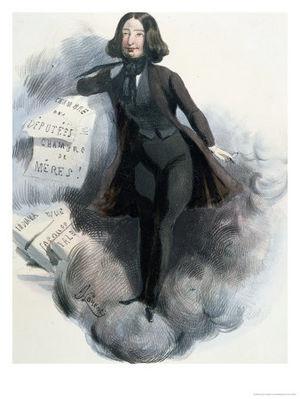
Caricature de George Sand en pantalon, 1848
L'expression publique des femmes atteint son paroxysme lors de la révolution française de 1848, en février, par le biais de journaux comme La Voix des Femmes d'Eugénie Niboyet, La Politique des femmes de Désirée Gay ou L'Opinion des femmes de Jeanne Deroin.
L’histoire des femmes est une branche de l'histoire consacrée à l'étude des femmes en tant que groupe social, apparue dans les années 1970 et étroitement liée aux luttes féministes. De nombreux auteurs constatent en effet l'absence d'« historicité » des études sur les femmes. Ce qu'ils analysent comme un processus de déshistoricisation est un phénomène qui tente de nier tout processus historique influençant la condition féminine et qui s'appuie pour cela sur des invariants réels et historiques. L'histoire des femmes devrait donc s'appuyer sur ce que Pierre Bourdieu appelle une « reconstitution de l'histoire du travail historique de déshistoricisation ». L'historiographie de l’histoire des femmes est, quant à elle, l’étude de la place de la femme dans l'Histoire. Les femmes y sont étudiées dans leur rapports aux hommes, à la famille, à la société, etc. ainsi que l’évolution de ces rapports.
Alexandre Dumas dit Alexandre Dumas fils, né le 27 juillet 1824 à Paris et mort le 27 novembre 1895 à Marly-le-Roi, est un romancier et dramaturge français. Il fut comme son père un auteur à succès. Il est connu principalement pour son roman La Dame aux camélias, ainsi que pour deux pièces de théâtre, Le Fils naturel et Un père prodigue.